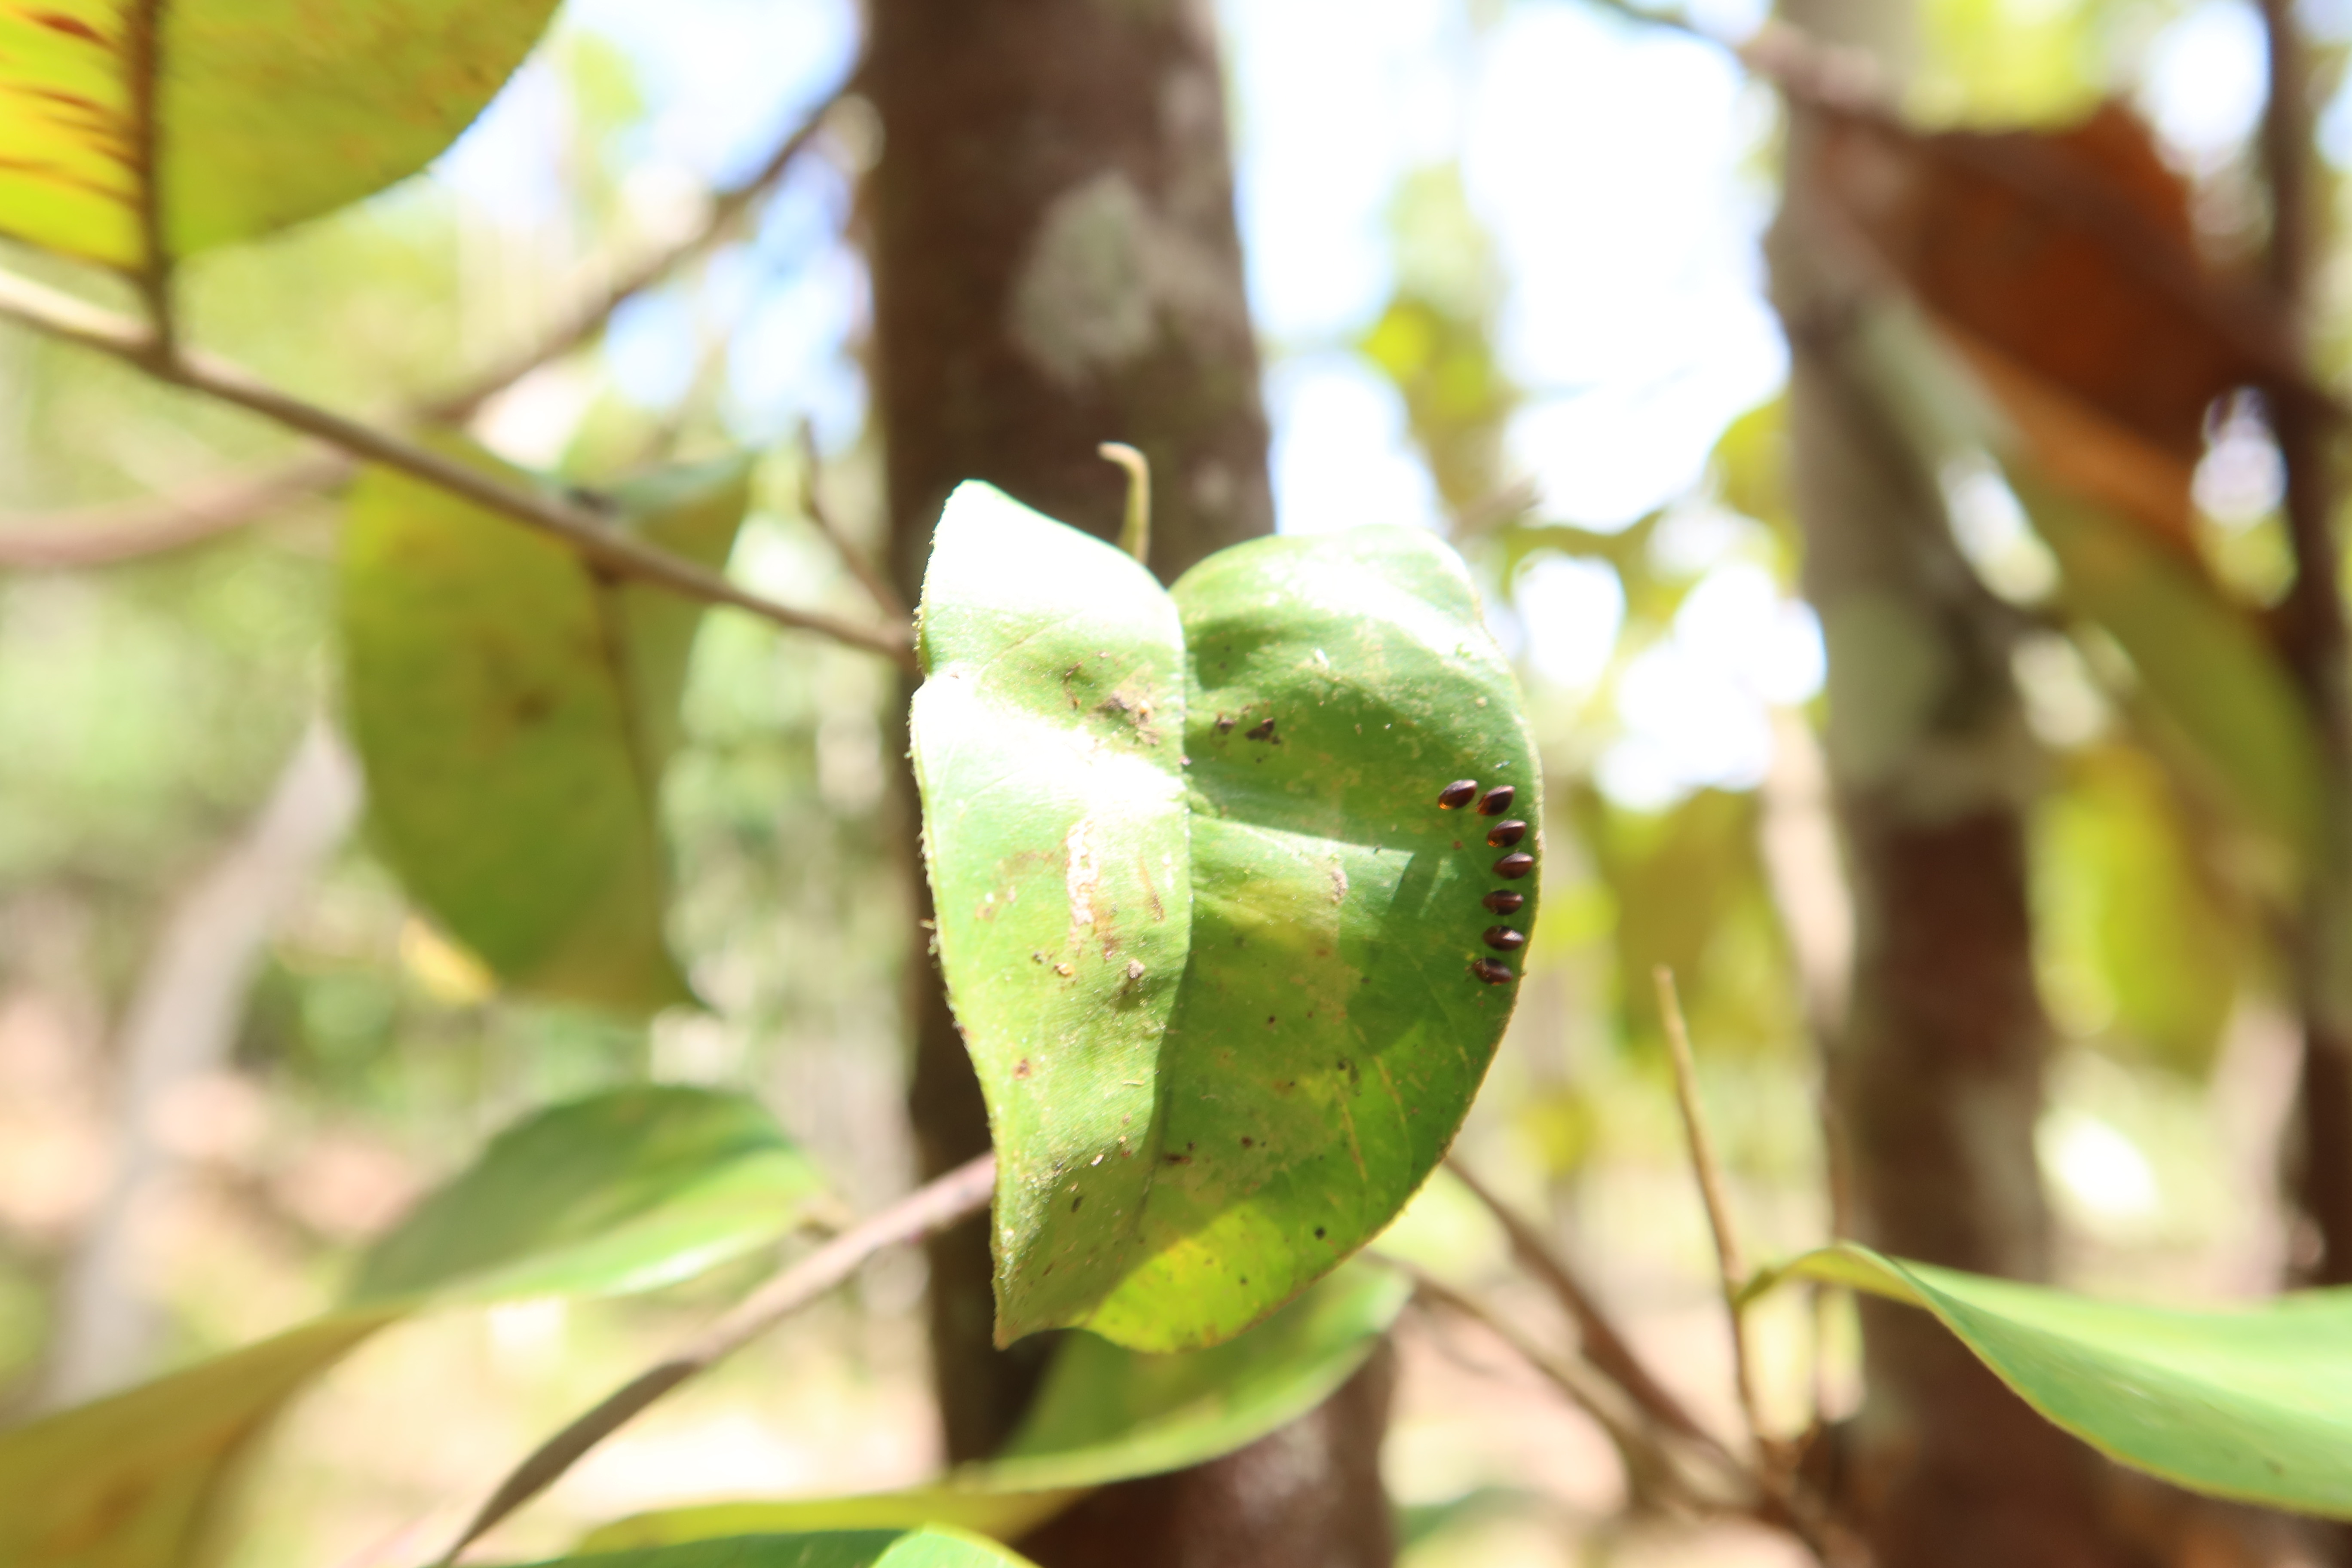
Label: Scale insect